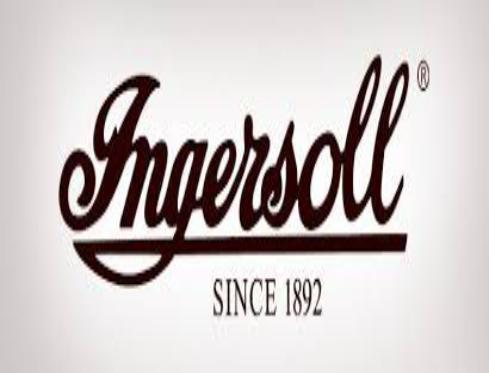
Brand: ingersoll
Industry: Electronic